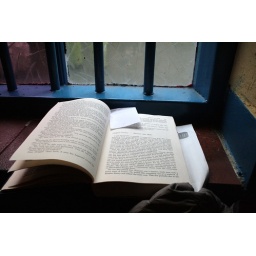
I loved reading by the stained glass window in the coffee house. This book is &amp;quot;The Mote in God's Eye.&amp;quot;